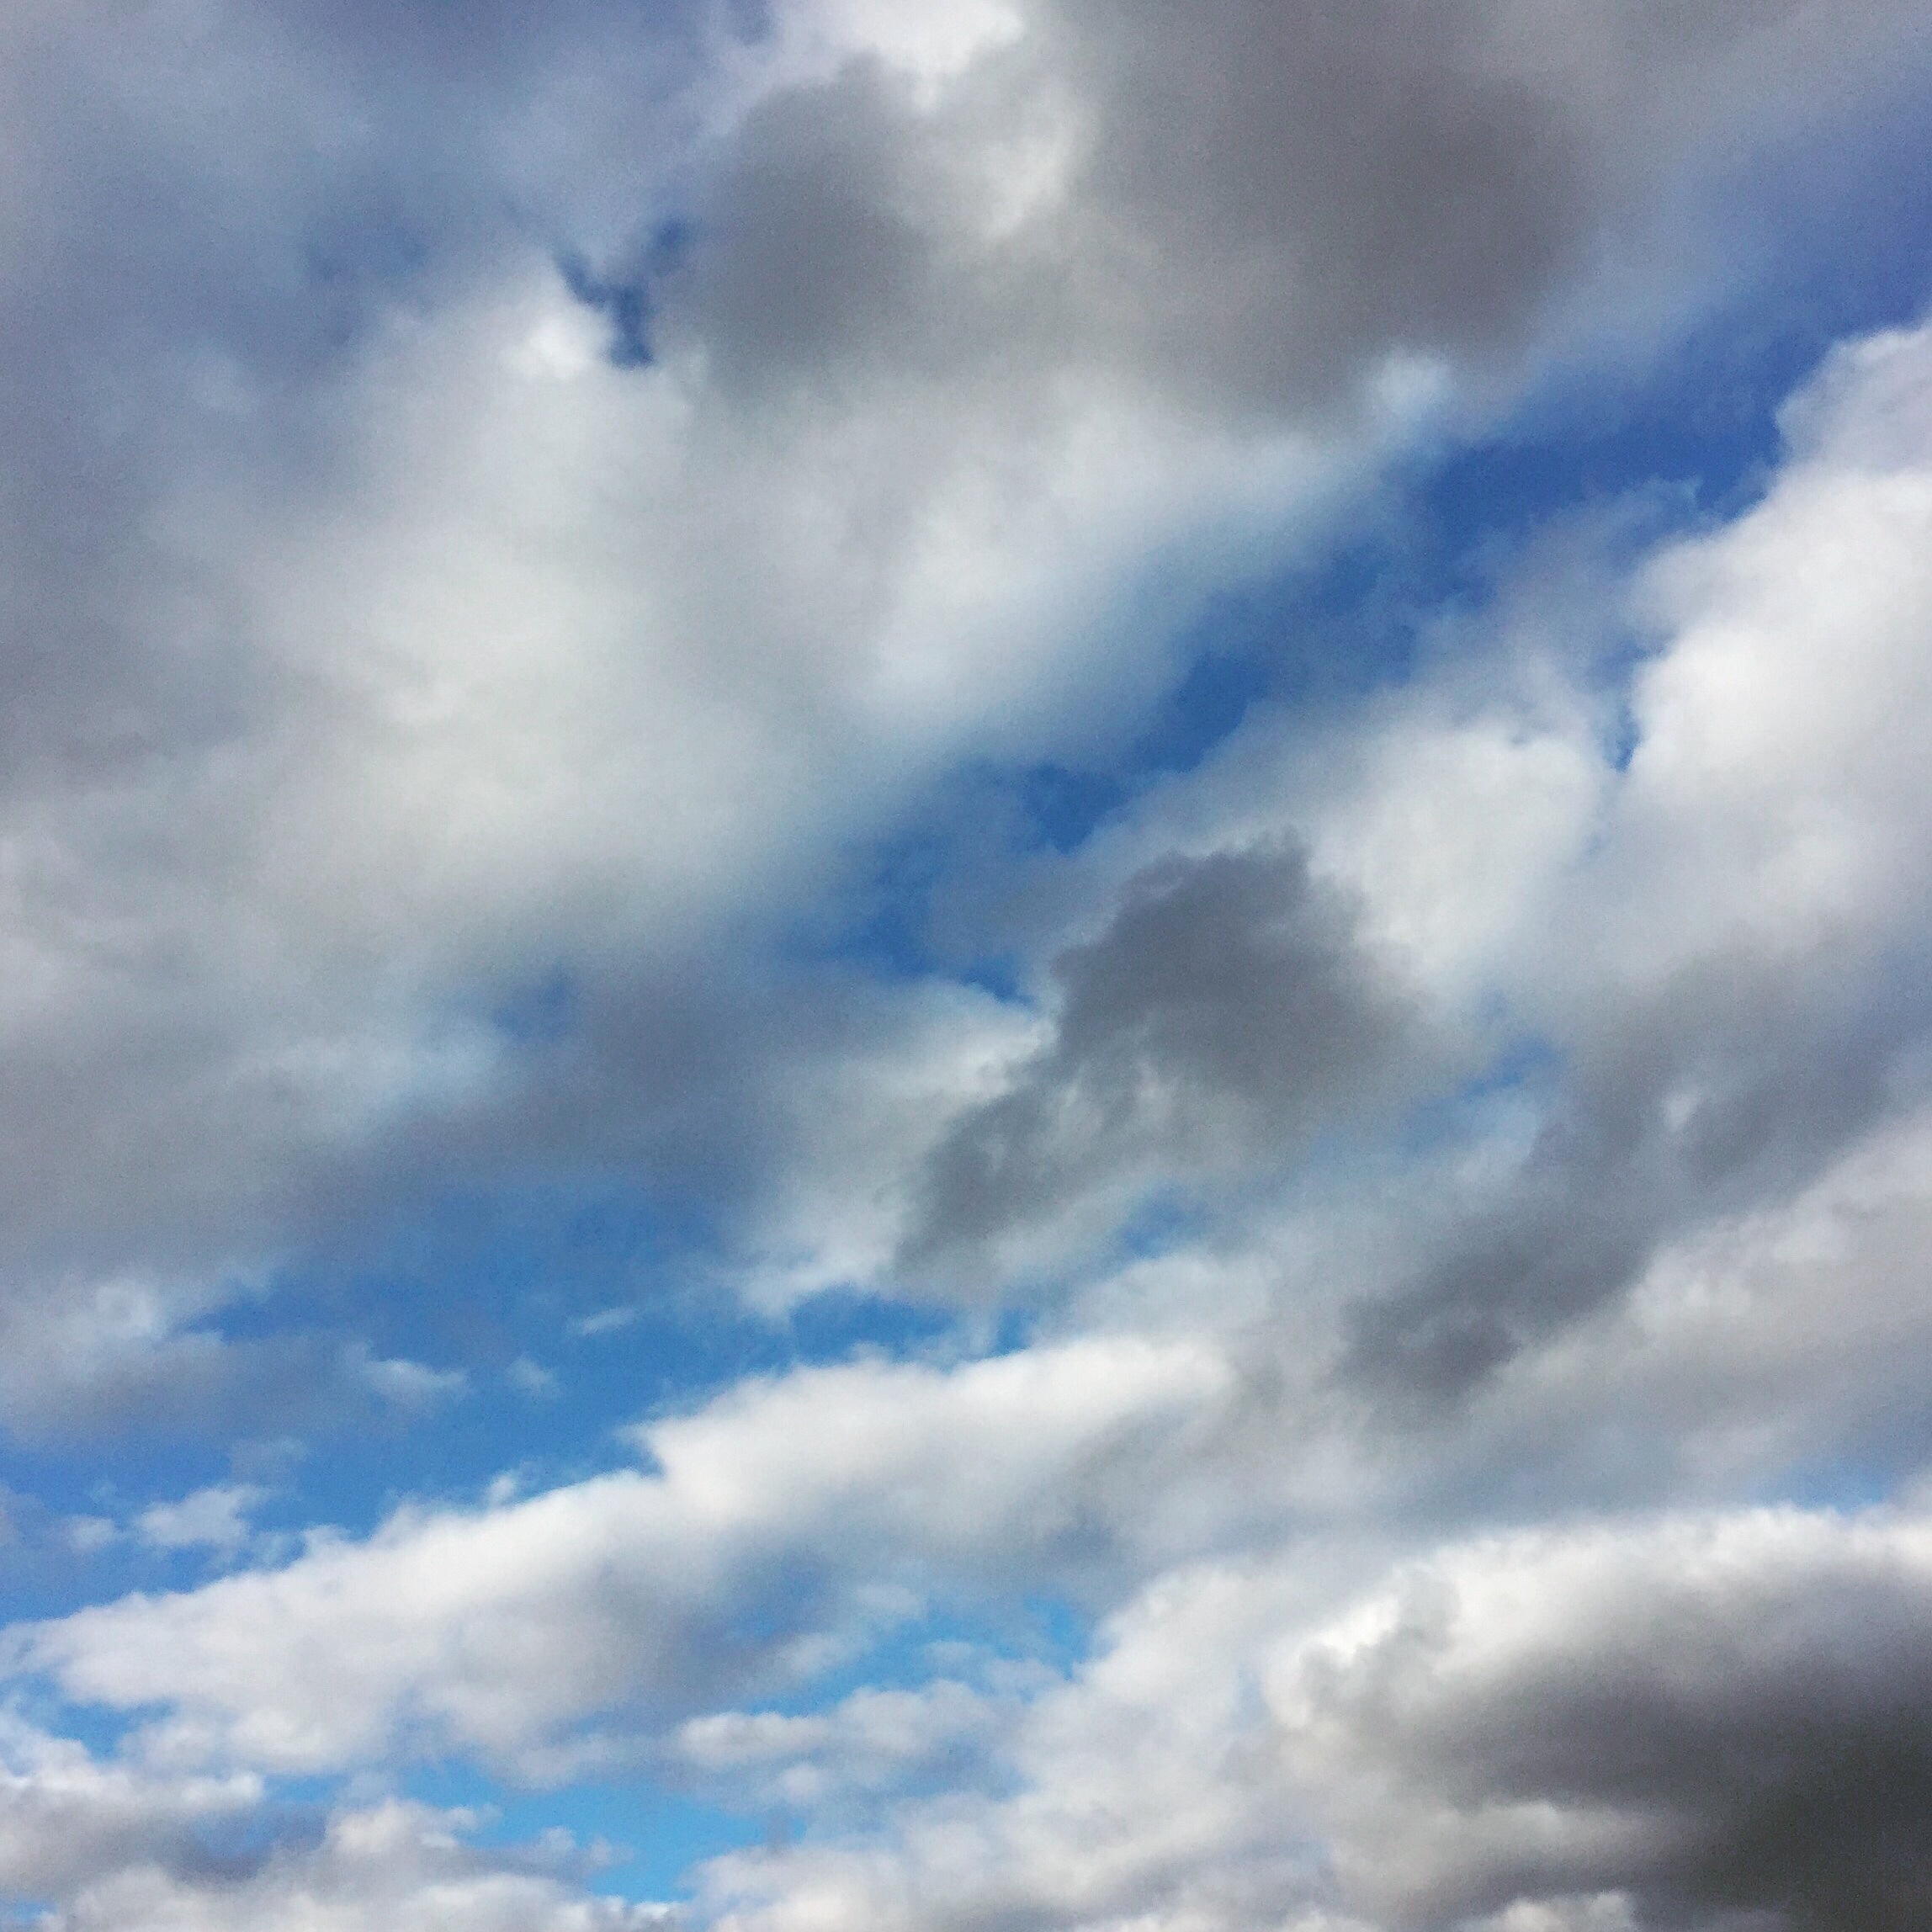
iphone, cloud, sky, atmosphere, daytime, cumulus, blue, instagram, argentina, iphoneography, project365, squareformat, rodrigoparedes, buenosaires, ar, 160378, 160378com, www160378com, iphone6plus, 262, meteorological phenomenon, atmosphere of earth